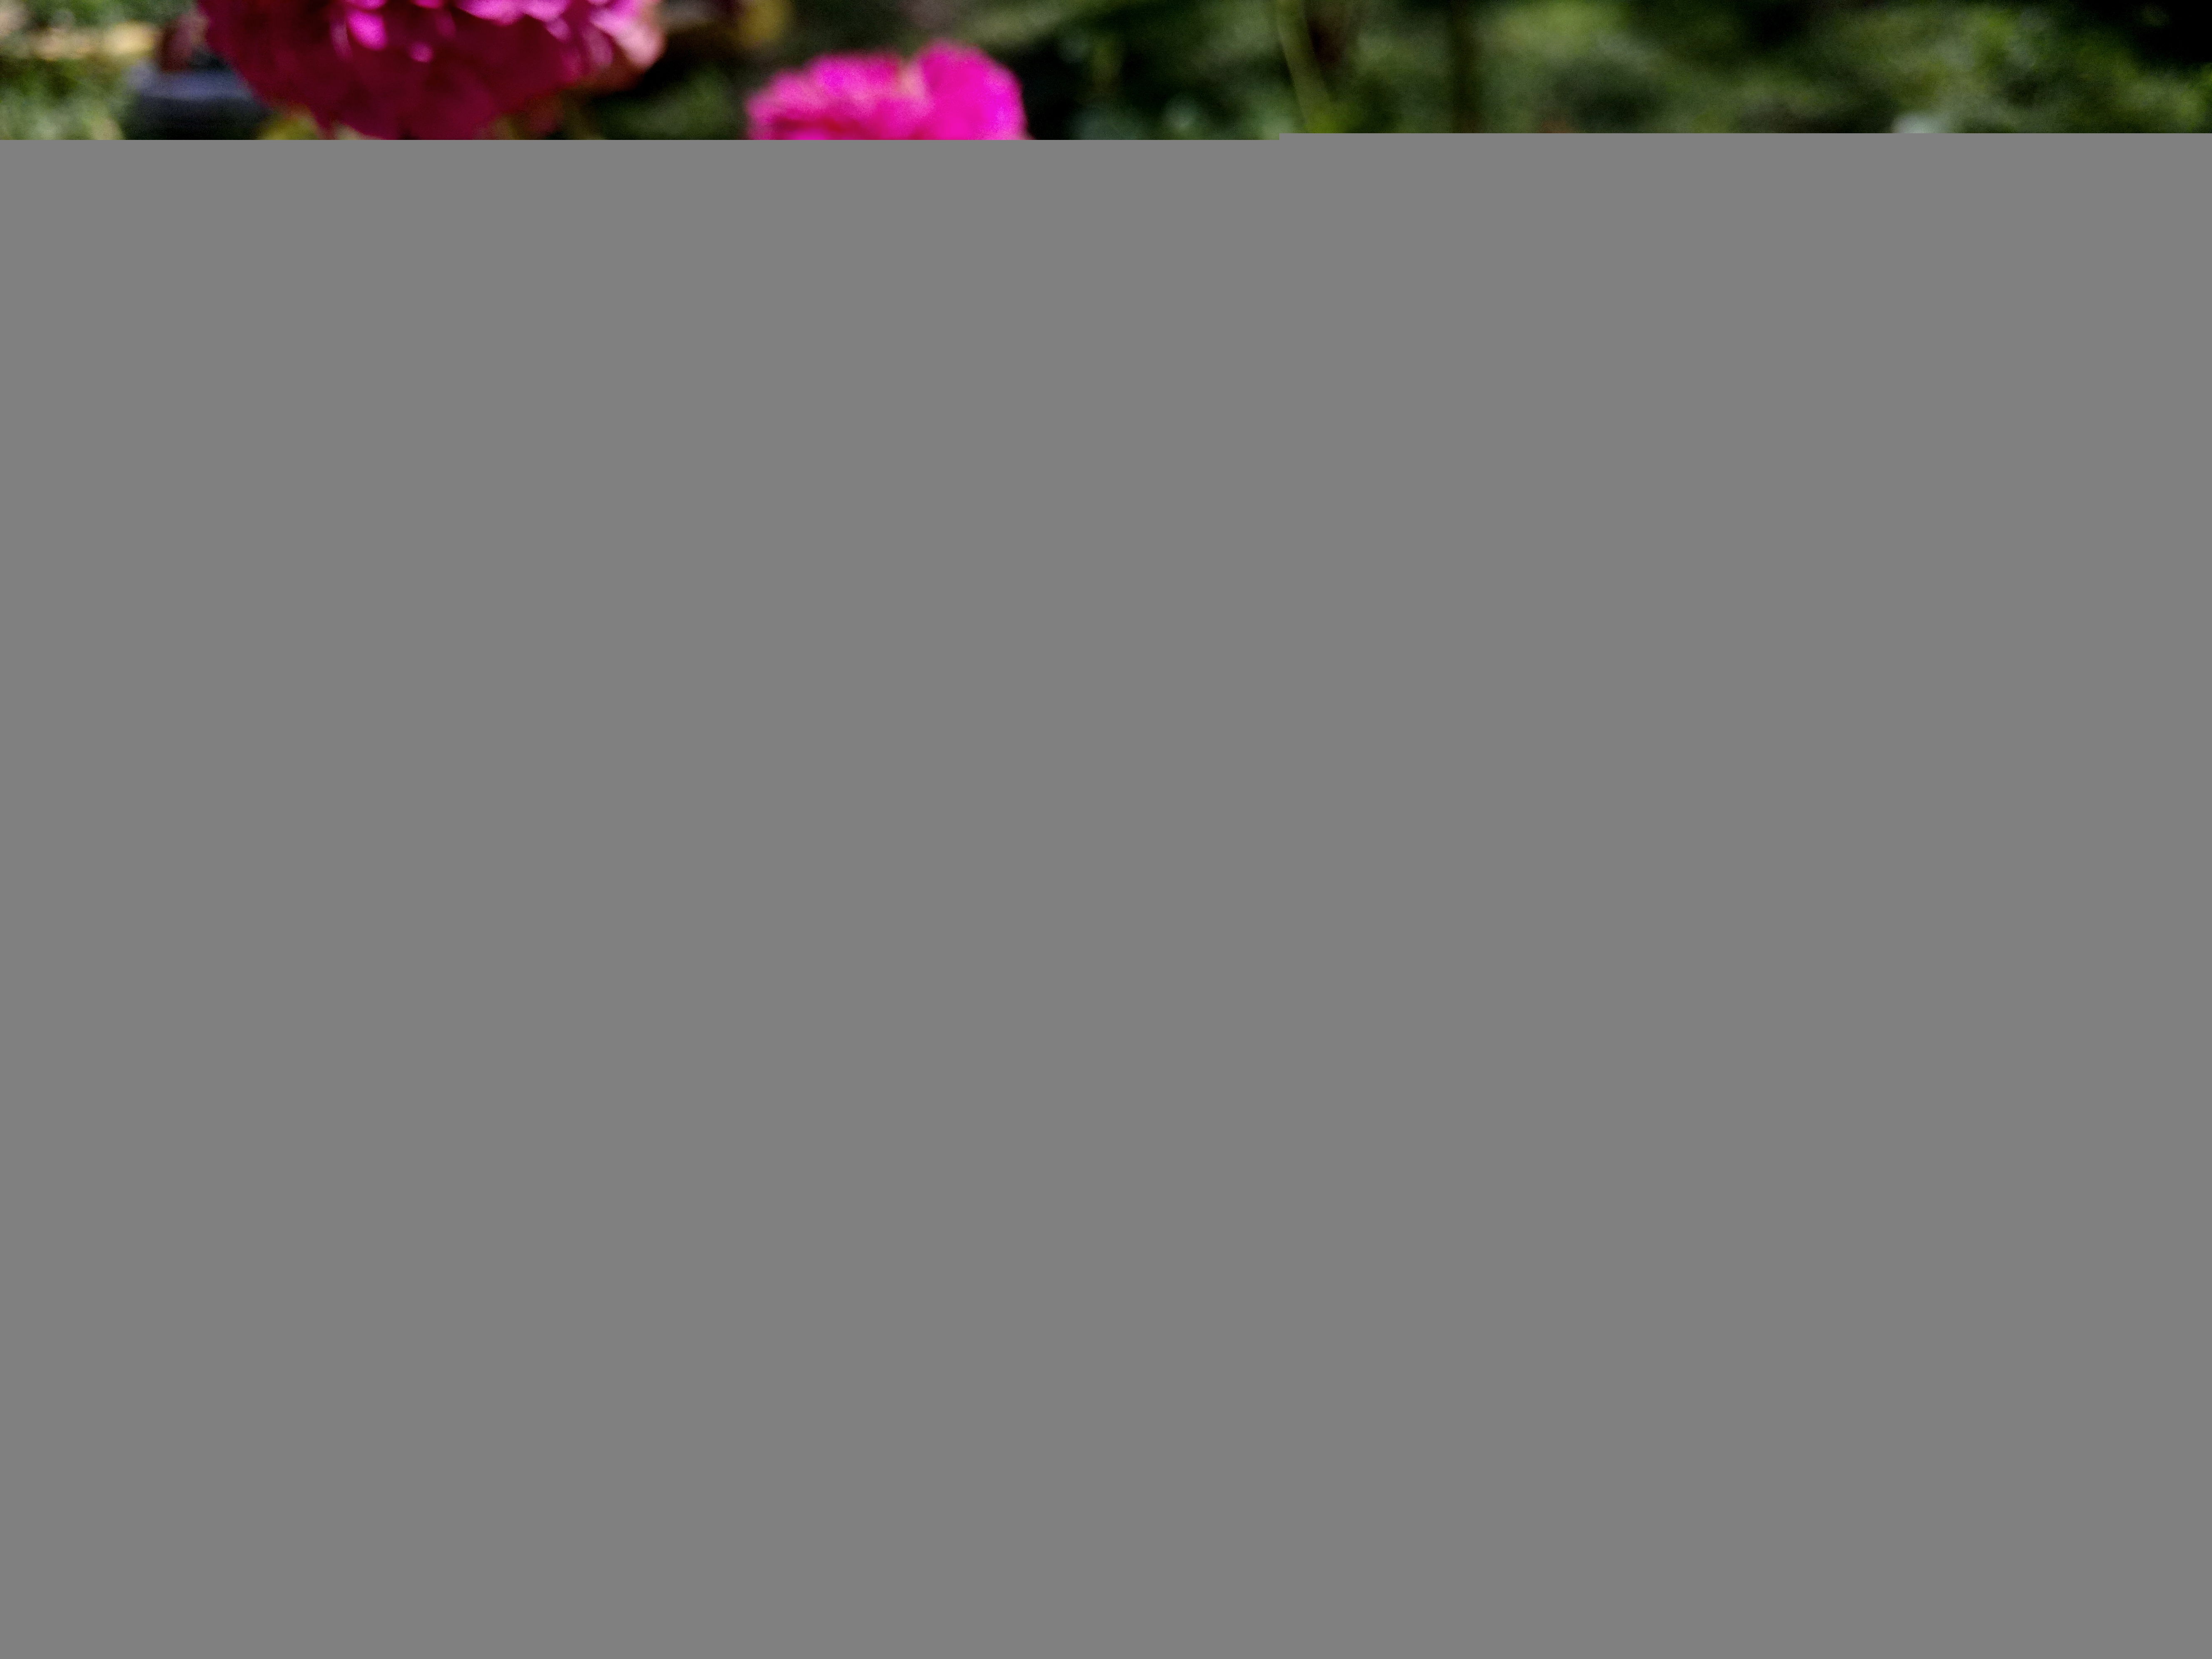
flower, plant, blossom, petal, bloom, autumn, garden, pink, flora, dahlia, alder trees, flowering plant, botany, magenta, annual plant, peony, zinnia, Chinese peony, common peony, pink family, common zinnia, perennial plant